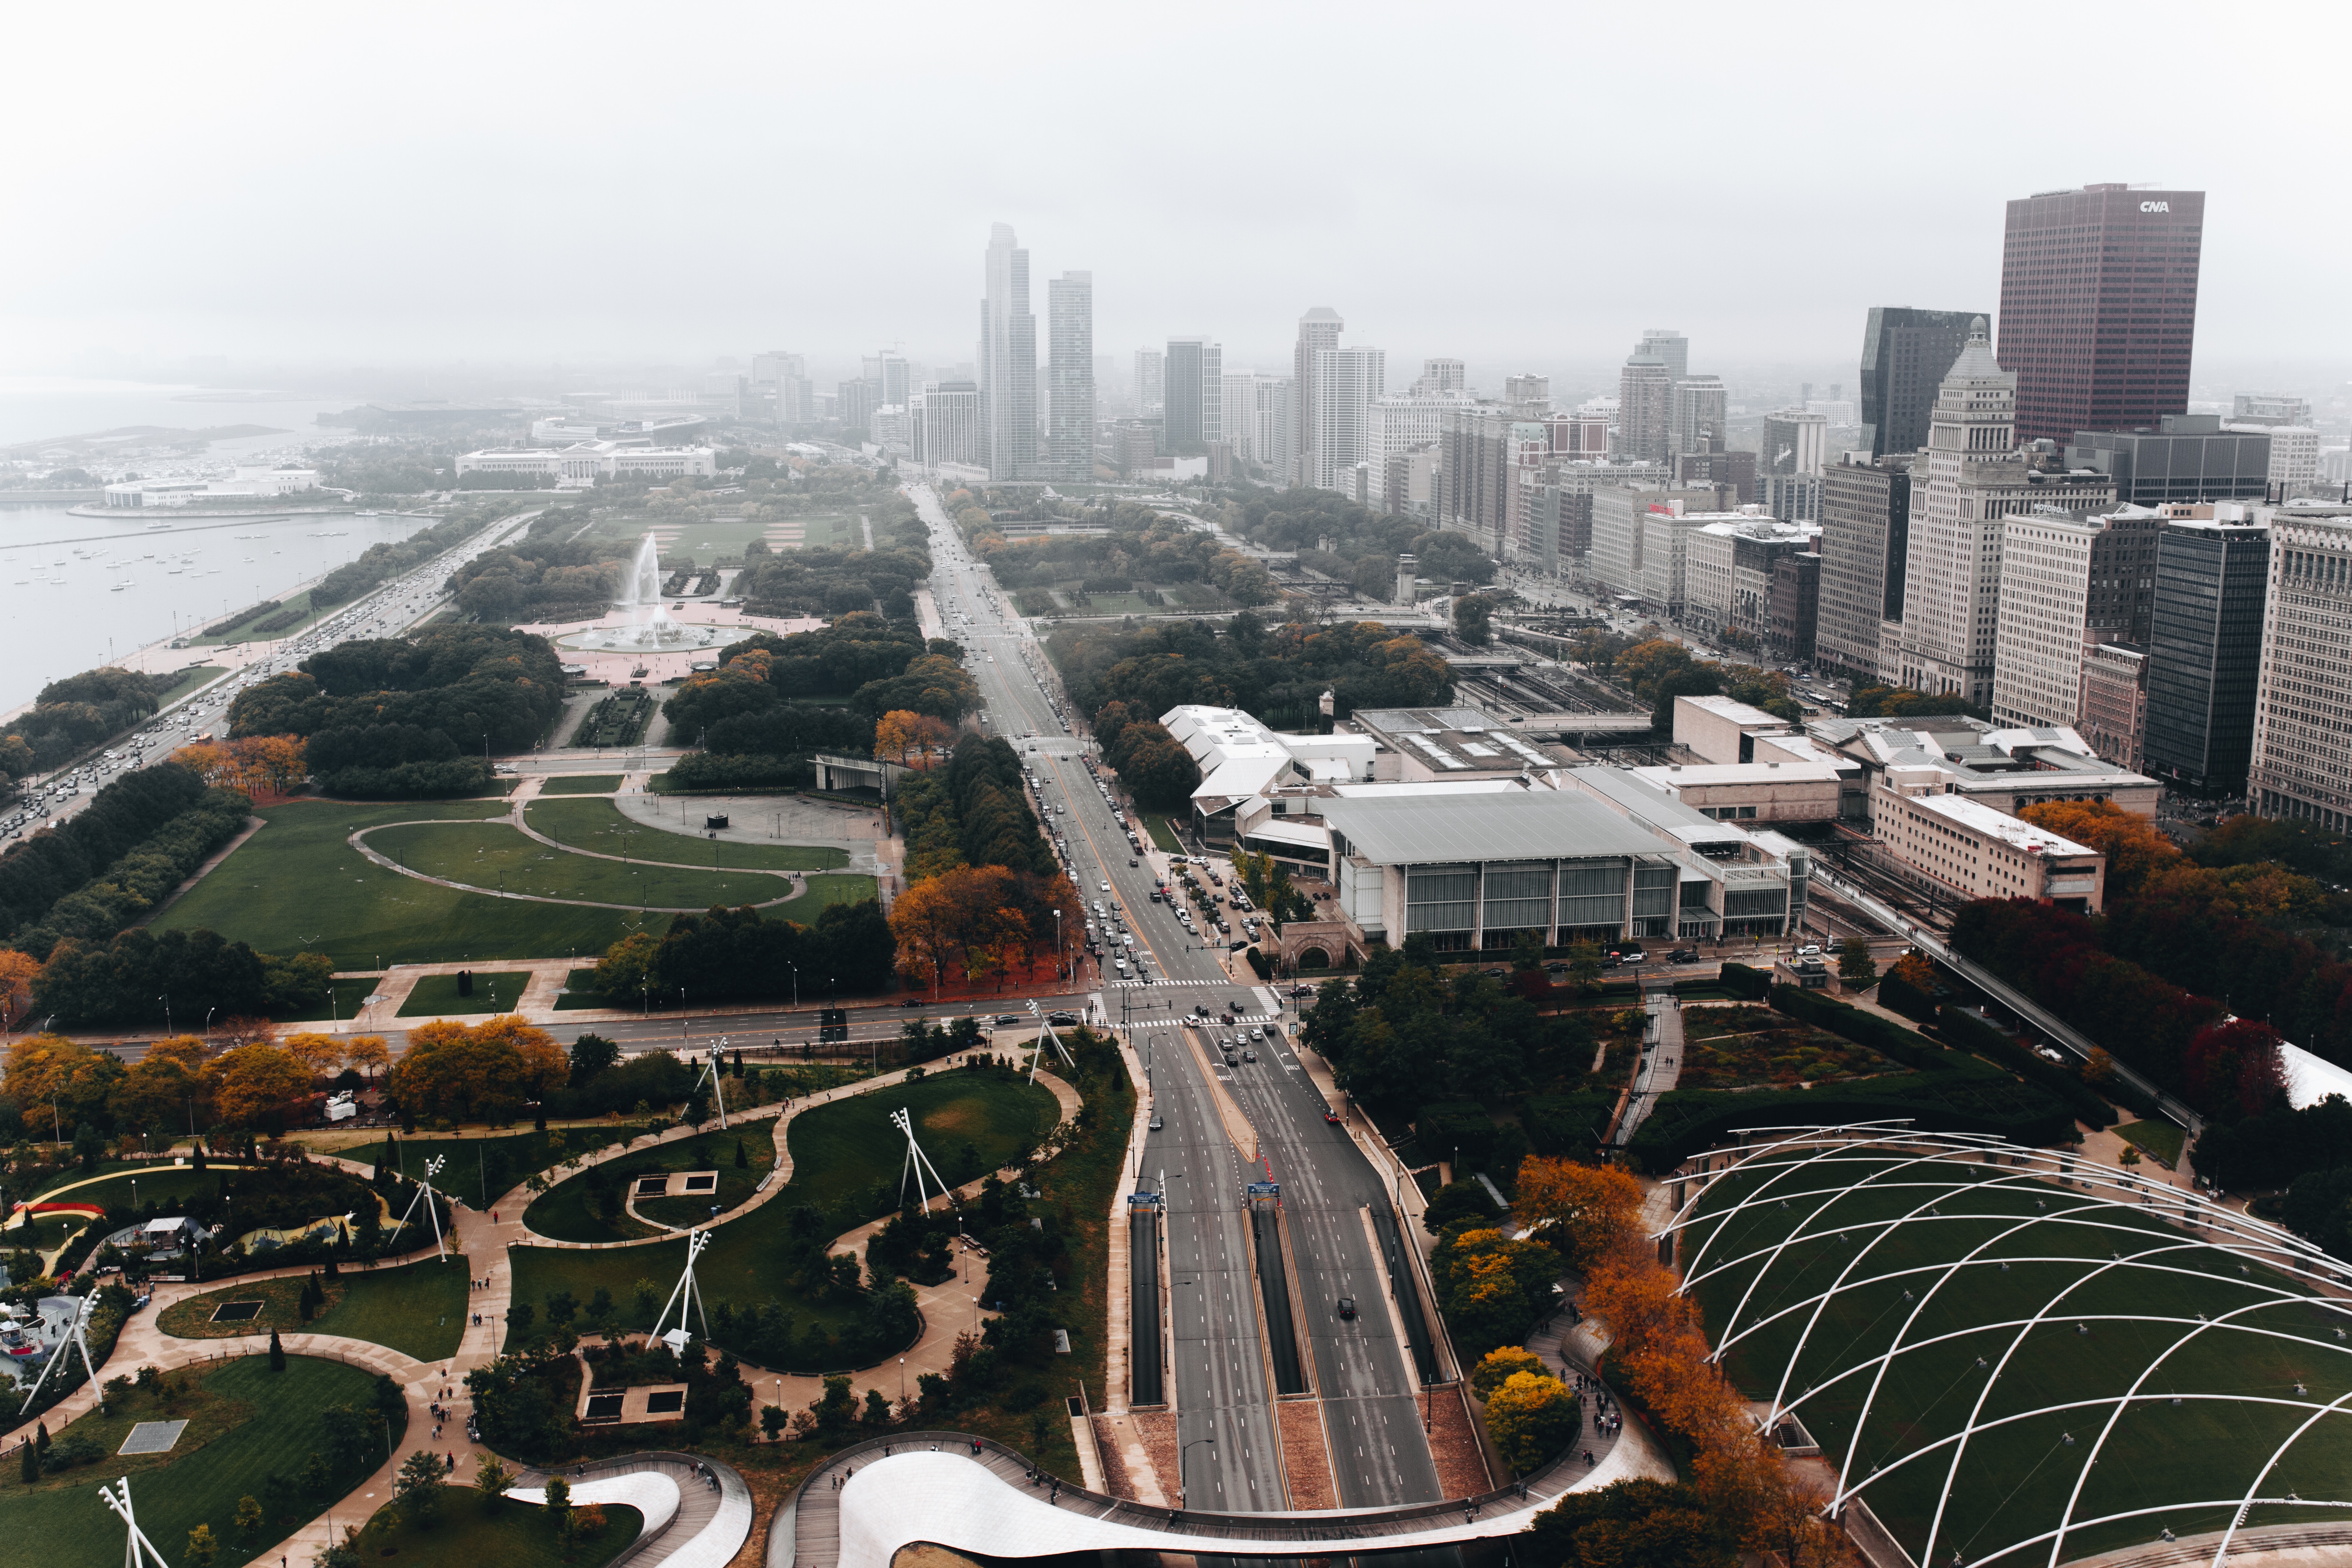
structure, skyline, photography, city, skyscraper, cityscape, downtown, suburb, tower, landmark, stadium, tower block, metropolis, bird's eye view, aerial photography, urban area, residential area, human settlement, atmosphere of earth, metropolitan area, sport venue